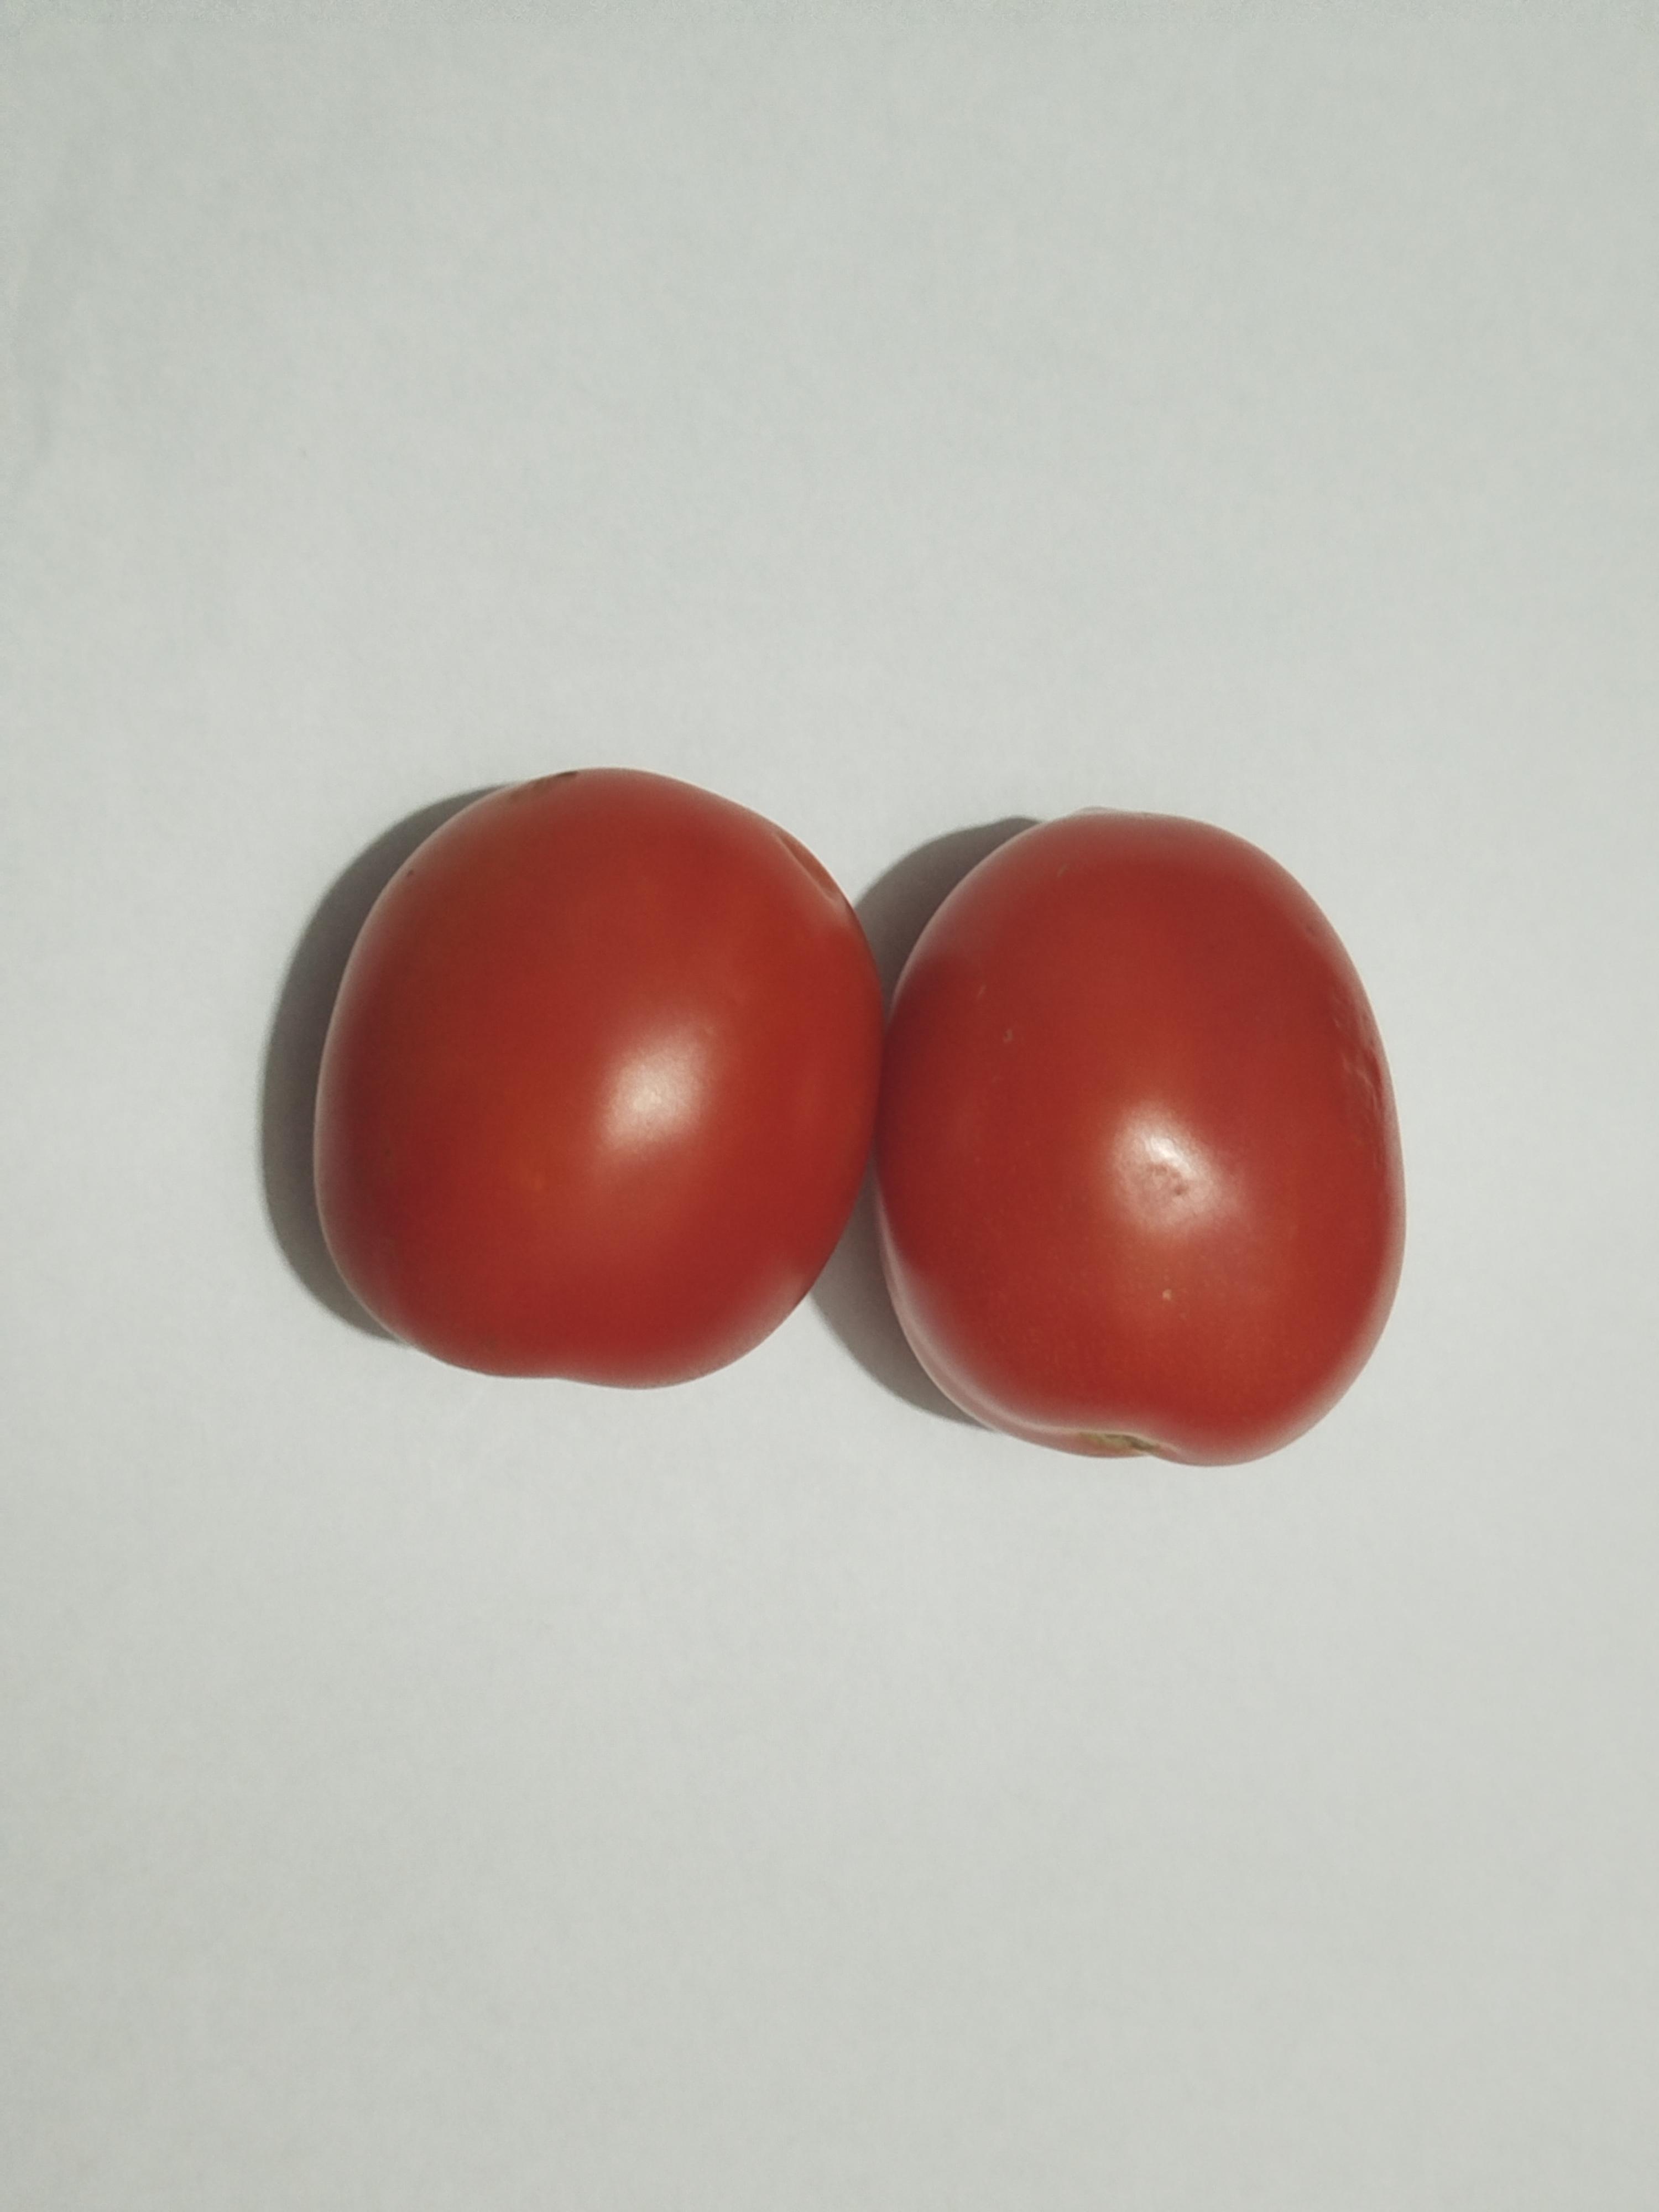
Label: Tomato